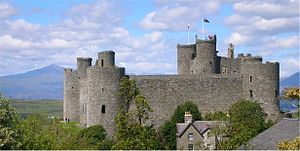
Gwynedd / Galleri
Gwynedd er et walisisk grevskab, opkaldt efter et gammelt kongedømme af samme navn. Gwynedd er en af de største walisiske grevskaber efter areal, men er meget tyndt befolket. En relativt stor del af befolkningen taler walisisk.